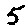
Label: 5